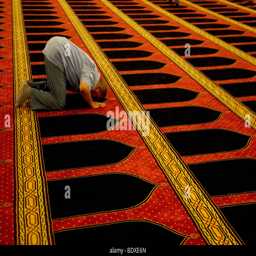
a man kneels in prayer on a strikingly designed carpet inside mosque